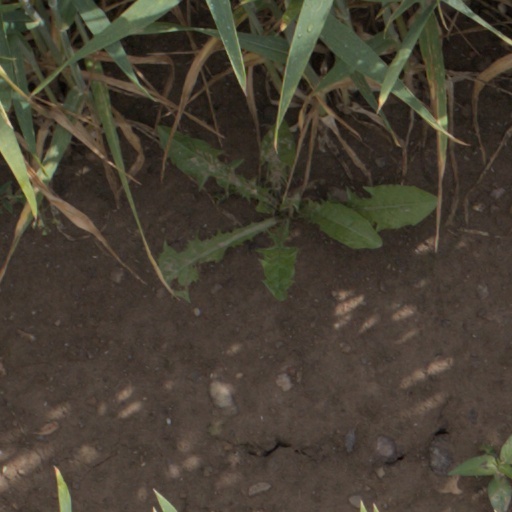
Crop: wheat